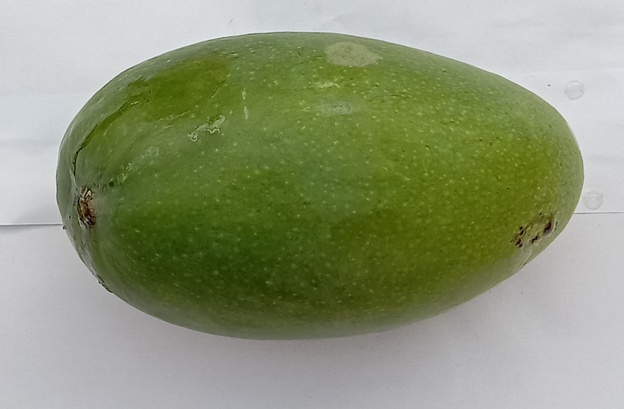
Mango variety: Dosehri